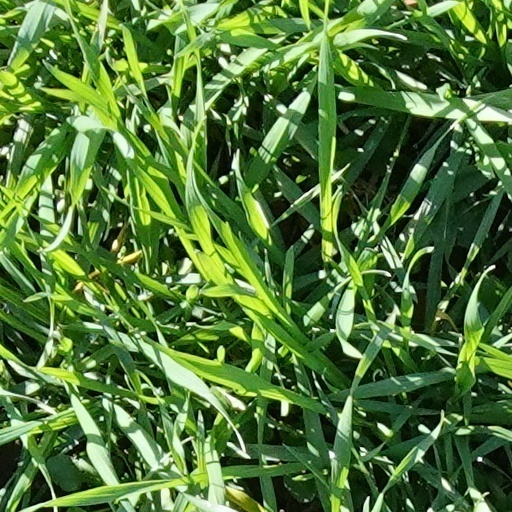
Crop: wheat